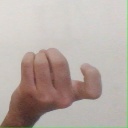
अक्षर: ज